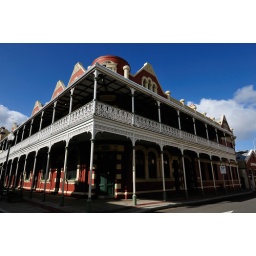
Some old buildings along a street in Fremantle